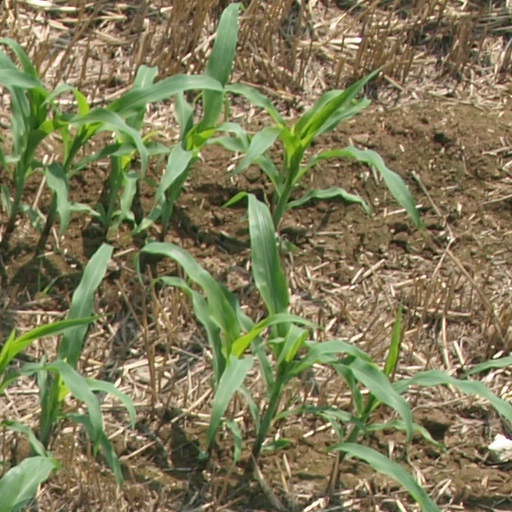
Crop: maize; corn